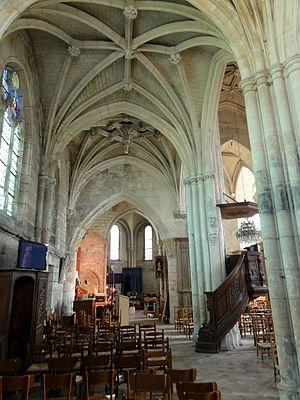
Collatéral nord, vue vers l'est.
L'église Saint-Georges est une église catholique paroissiale située à Belloy-en-France dans le département français du Val-d'Oise. Une basilique dédiée à saint Georges est attestée à Belloy dès 840. Les parties les plus anciennes de l'édifice actuel sont le clocher roman, largement remanié, et le croisillon nord avec la chapelle de la Vierge. Ils sont de style gothique primitif et datent de la fin du XIIᵉ siècle. Le reste de l'église date du XIVᵉ siècle, mais seul le chœur et la chapelle Sainte-Geneviève, à l'emplacement du croisillon sud, ont été entièrement achevés à cette époque et se présentent dans un style rayonnant tardif. La nef et les collatéraux n'ont été voûtés qu'au premier tiers du XVIᵉ siècle, et en grande partie refaits, si bien que le style gothique flamboyant y domine. Ce sont les parties les plus intéressantes à l'intérieur de l'église, notamment pour les chapiteaux du XVIᵉ siècle et le dessin particulier des voûtes. Ce qui fait la célébrité de l'église Saint-Georges est toutefois le portail occidental avec son riche décor sculpté d'une grande qualité, considéré comme un chef-d'œuvre des débuts de la Renaissance au nord de Paris.